Michael Umaña

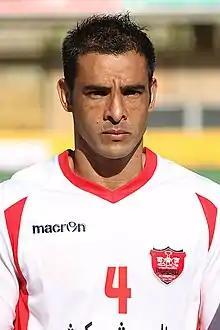
Umaña with Persepolis in 2015

Míchael Umaña Corrales (born 16 July 1982) is a Costa Rican former professional footballer who played as a defender. He made over 100 appearances for the Costa Rica national team.